Mutual Core

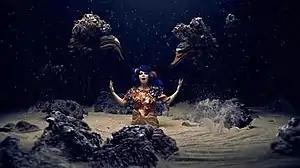
A screenshot from the music video where Bjӧrk sings surrounded by rocks under a rain of ashes.

In the beginning of the video, soil crumbles down, as Björk appears, buried to her waist in the sand, wearing a golden dress (by Michael van der Ham), a brooch on her shoulder designed by the singer herself and a blue wig, holding a rock. As she starts singing, she divides the rock into two pieces. As she waves the pieces, the sand around her stirs. She then lays the two pieces on the sand, and they become part of two rock sprites, that come out of the sand and start writhing around Björk, while strata emerges from them. In the end of the first verse, the strata of the two rocky sprites try to unite, as Björk grabs the sand and let it slips out from her fingers. During the second verse other rocks emerge from the sand and revolve around Björk, who dances in the sand. Other rocky sprites spring out of the new rocks and link to the main two, which are still spinning around the singer's head. The two parts are irresistibly attracted to each other and try to unite as they are stroked by Björk. The strata of the rocks morph to form a face, similar to that of the singer. As the chorus begins, Björk disappears in the darkness. The two rocky parts, now united, start to bestir themselves, whilst various rocks on the sand start to erupt. Lava, magma, smoke and fire storm while Björk's face appears in the lava. Every rock erupts noisily, causing a rain of volcanic ash.